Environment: real
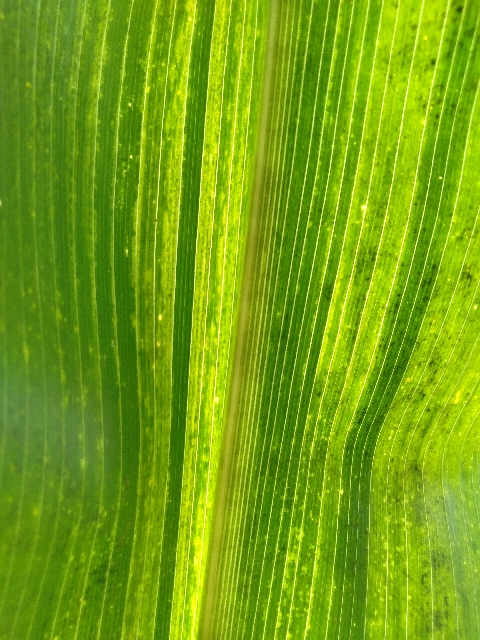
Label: lethal_necrosis